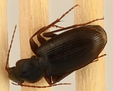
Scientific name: Calathus advena
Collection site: Rocky Mountains NEON (RMNP), plot RMNP_014